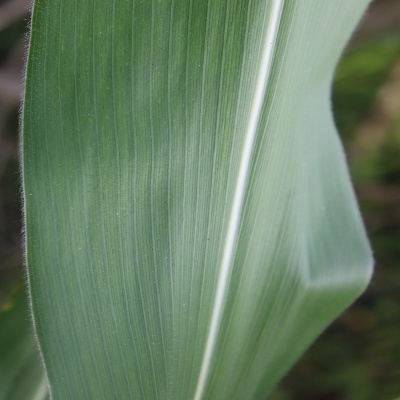
Crop: Maize
Condition: healthy